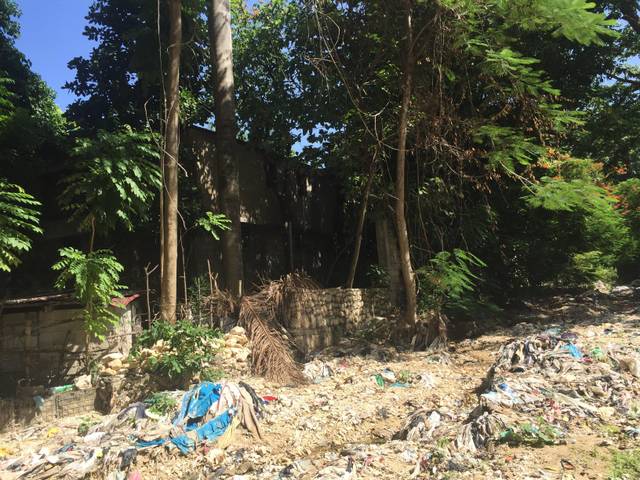
Region: Haiti
Coordinates: 18.53, -72.304